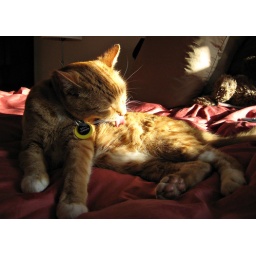
orange tabby named Oscar sitting in a sunbeam